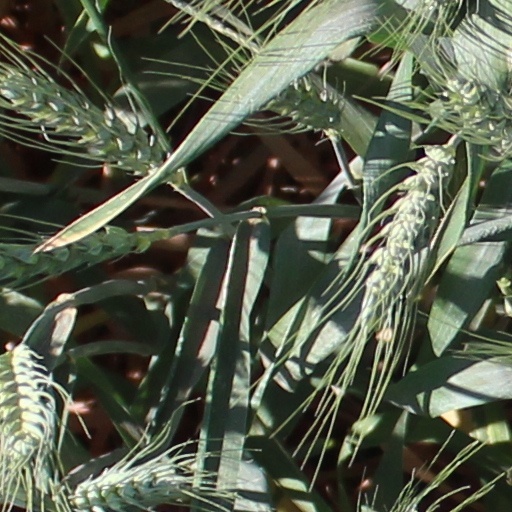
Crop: wheat